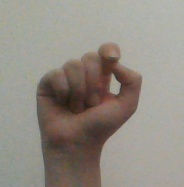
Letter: fa